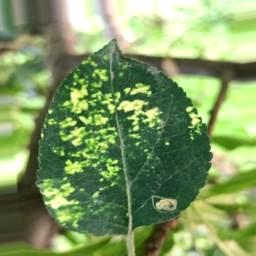
Label: Apple_Mosaic